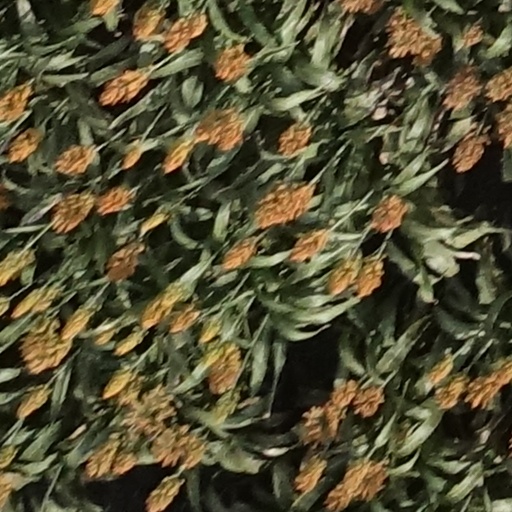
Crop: sorghum